South Midland (Warwickshire) Royal Garrison Artillery

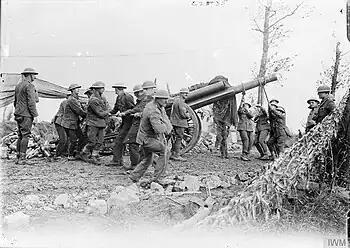
RGA manhandling a 60-pounder gun at Ypres, 1917

By now, Second Army was involved in the Third Ypres Offensive, taking the lead at the Battles of the Menin Road Ridge, Polygon Wood and Broodseinde, which were notable artillery victories. The 60-pounders were used for counter-battery (CB) fire before the attack, and then as part of the creeping barrage that led the infantry onto their objectives. However, the subsequent attacks (the Battles of Poelcappelle, First Passchendaele and Second Passchendaele) were failures. The British batteries were clearly observable from the Passchendaele Ridge and suffered badly from counter-battery fire, while their own guns sank into the mud and became difficult to aim and fire.